Robert Jenrick

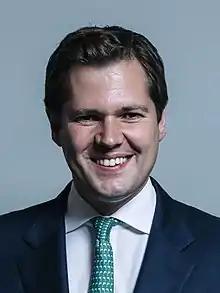
Official portrait, 2017

At the 2010 general election Jenrick contested Newcastle-under-Lyme for the Conservatives, but lost to Paul Farrelly of the Labour Party by 1,582 votes.